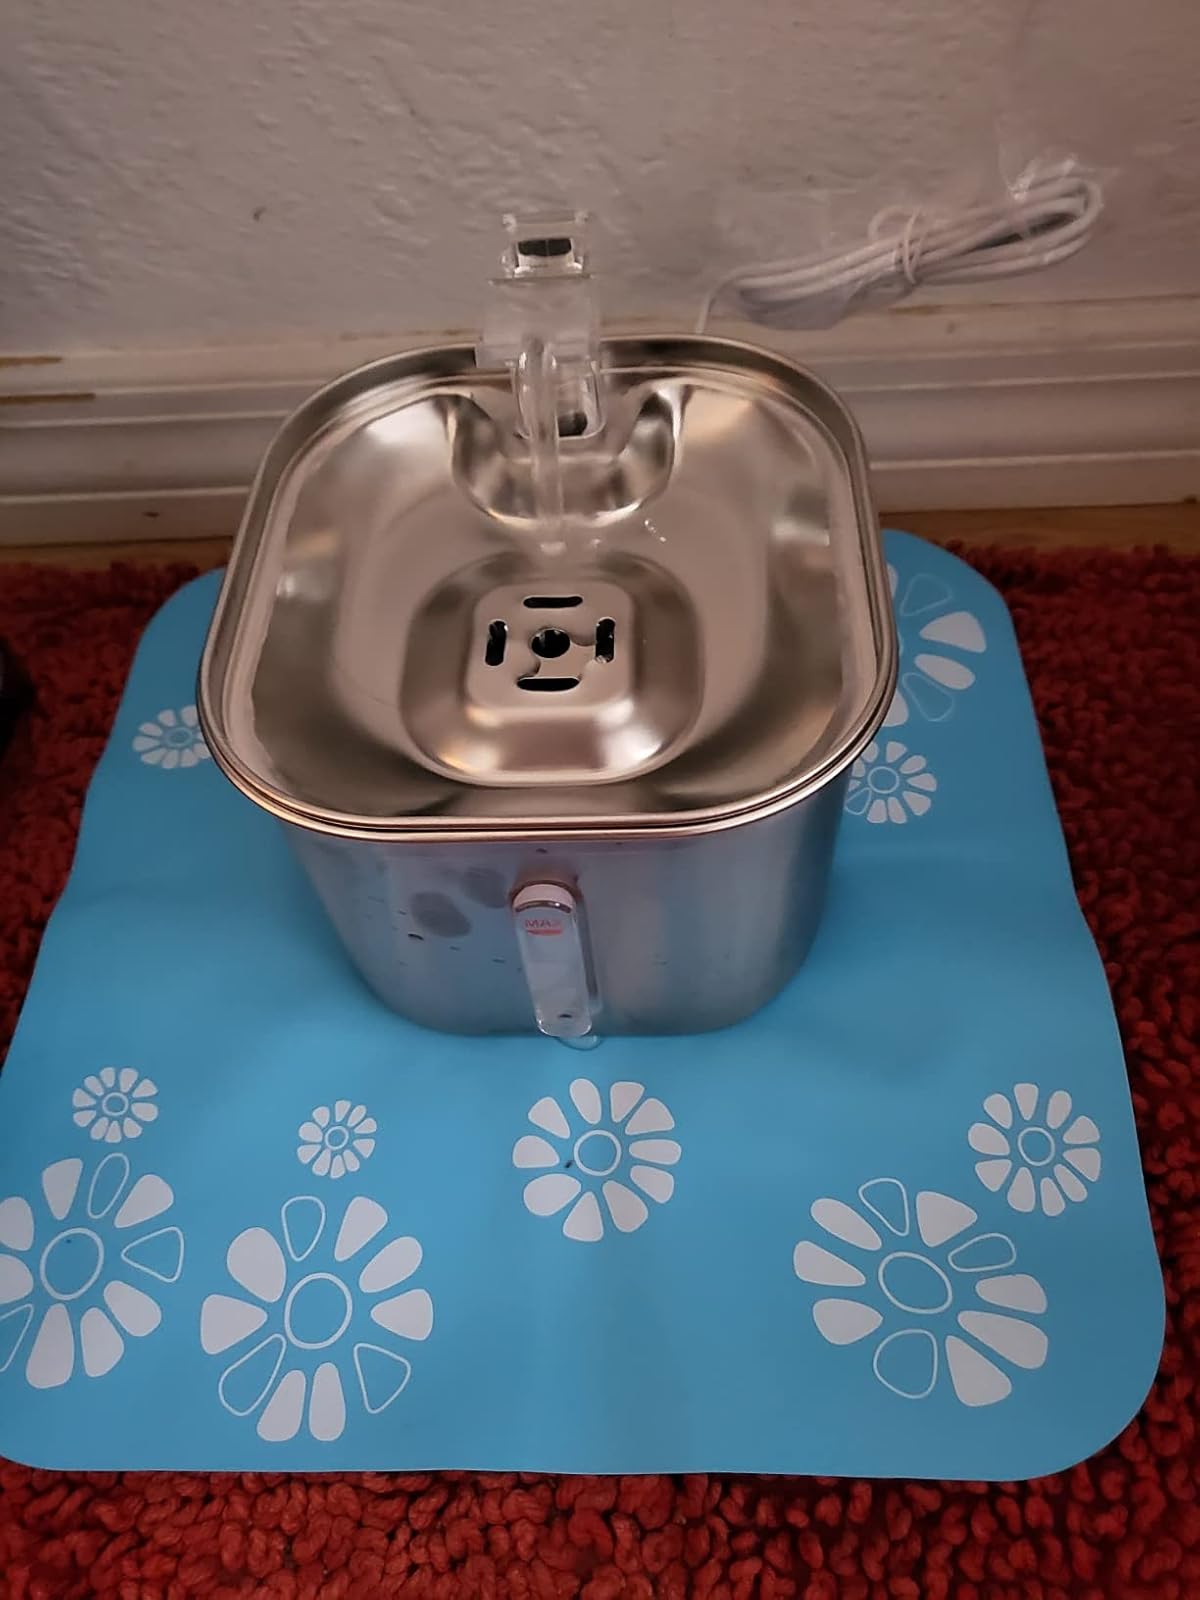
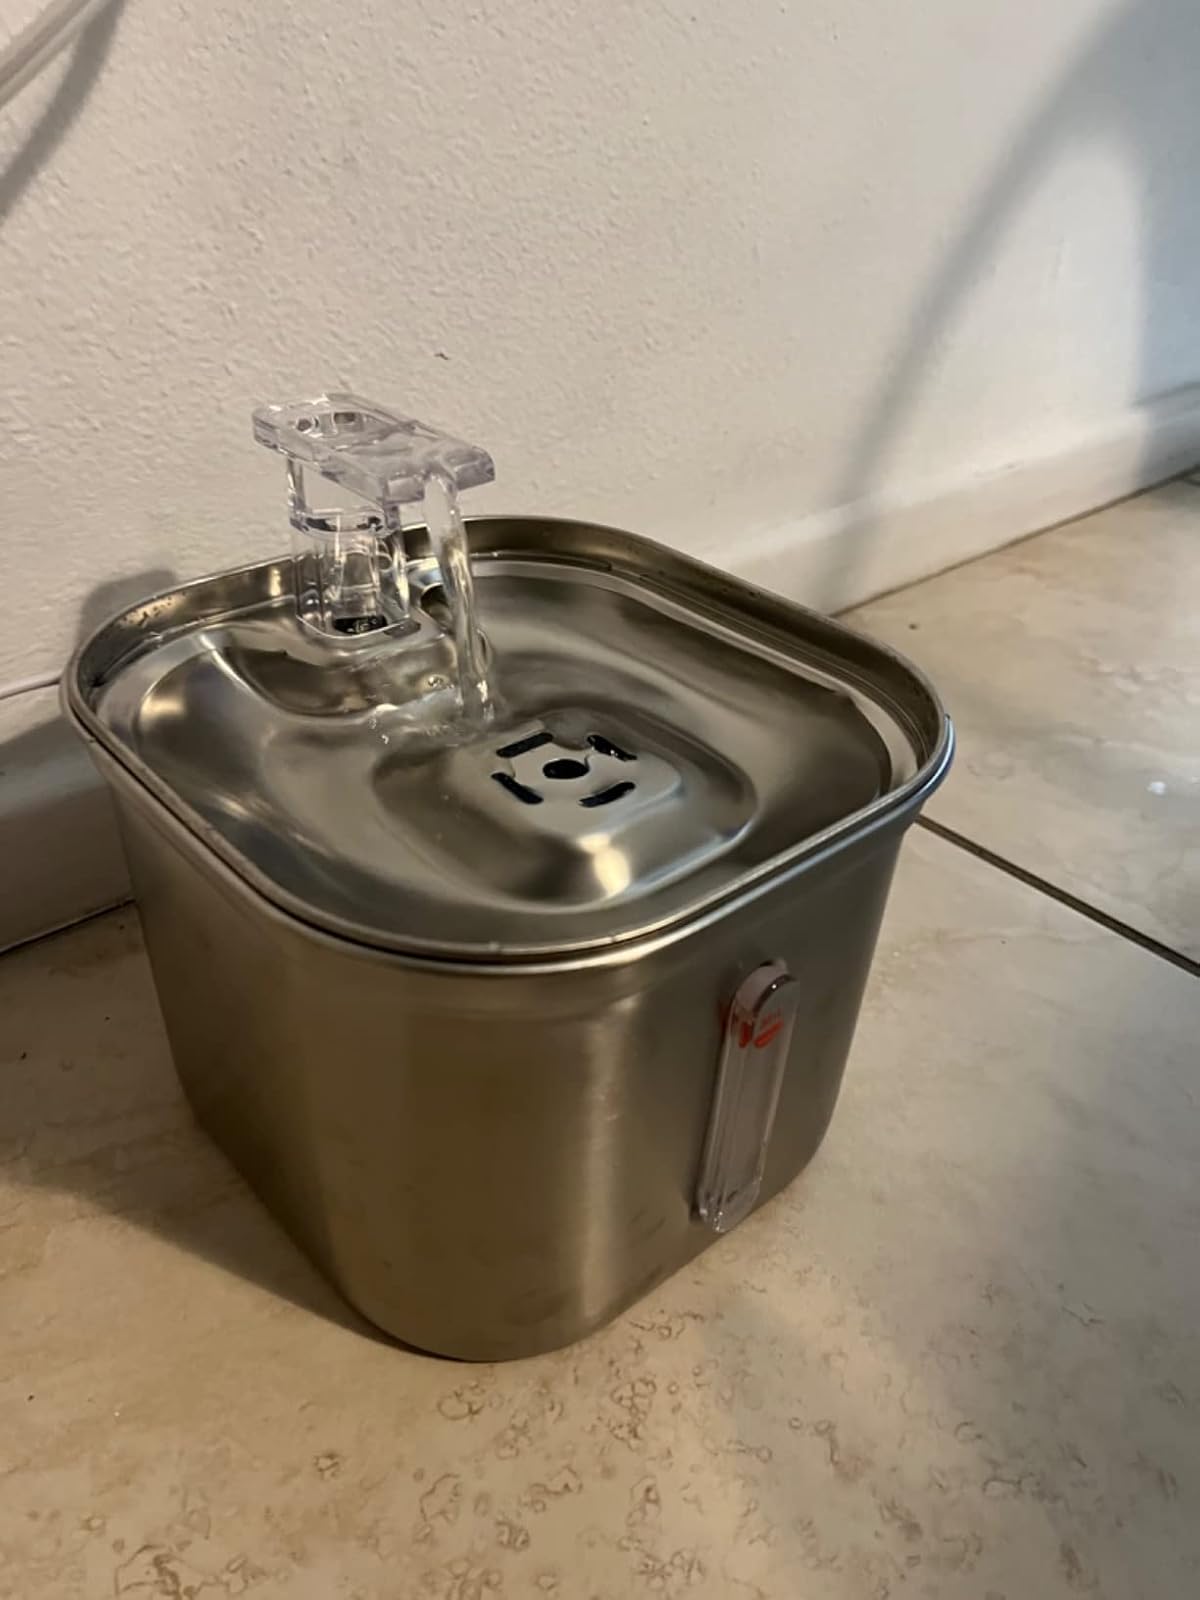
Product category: items_bowl
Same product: yes